Me Two

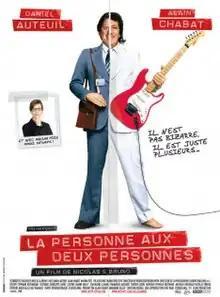

Me Two is a 2008 French comedy film directed by Nicolas Charlet and Bruno Lavaine